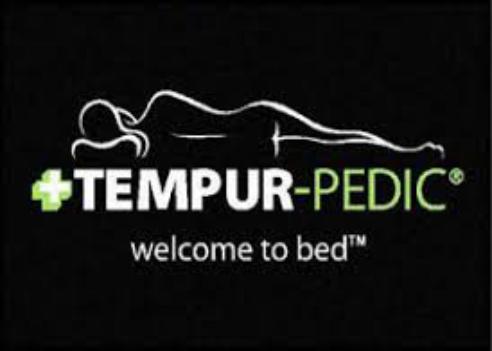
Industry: Necessities